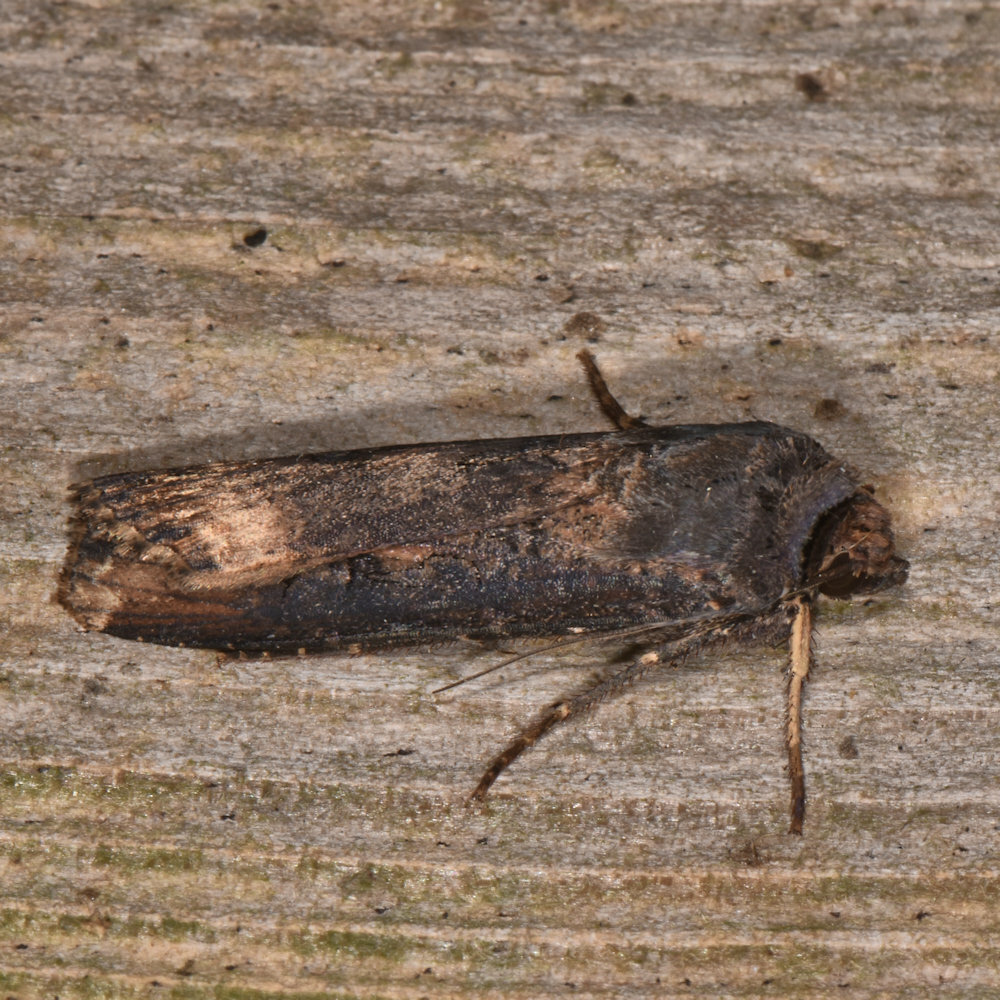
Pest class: cutworms